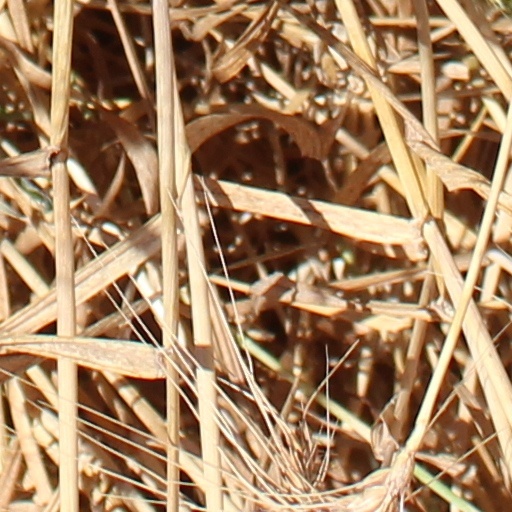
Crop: wheat